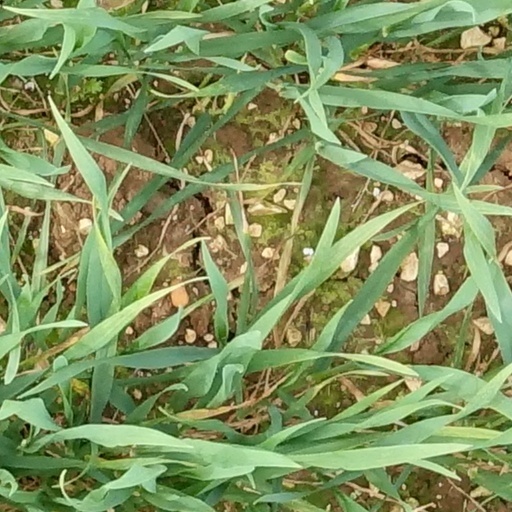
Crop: wheat